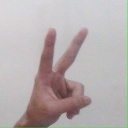
अक्षर: क